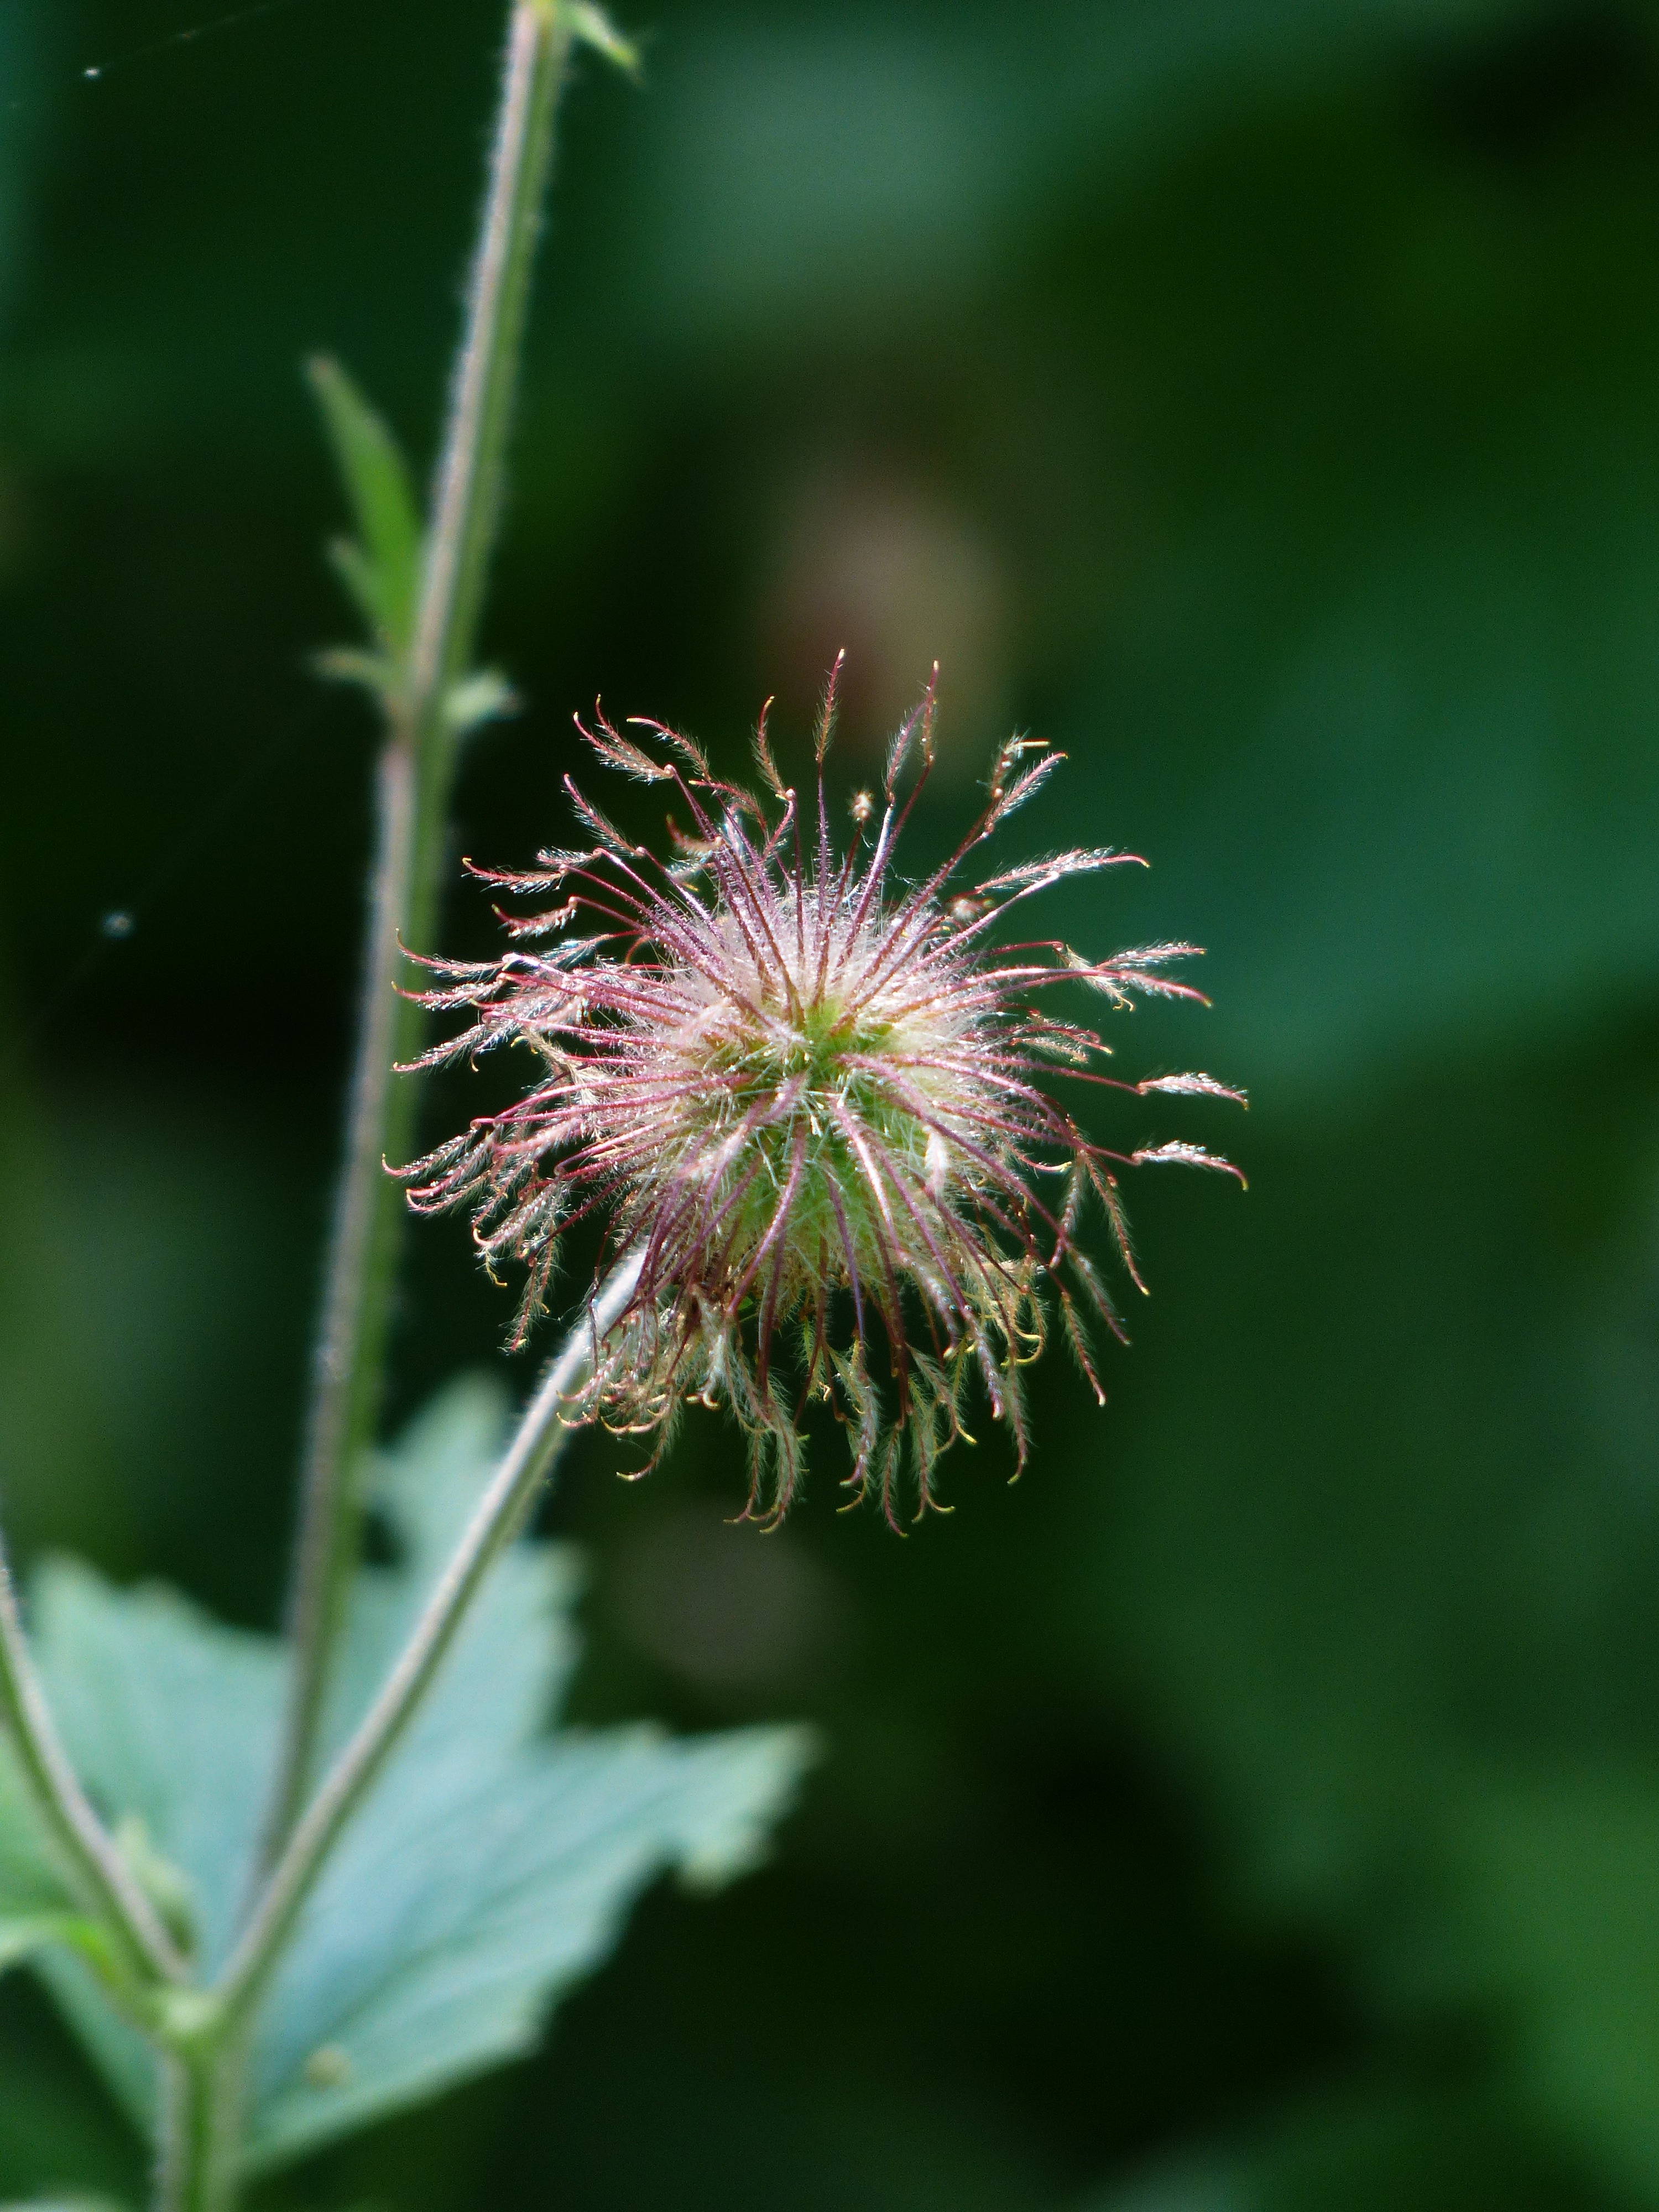
nature, grass, blossom, plant, photography, meadow, leaf, flower, purple, bloom, spring, green, red, macro, botany, nut, garden, close, flora, wildflower, flowers, close up, pointed flower, violet, macro photography, rose greenhouse, flowering plant, geum, daisy family, rosaceae, avens, bach avens, geum rivale, blutstroepfle, plant stem, land plant, thorns spines and prickles, blutstroepferl, benediktwurz, besides